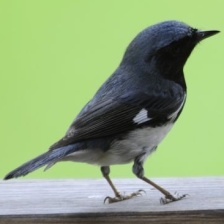
Species: BLACK THROATED WARBLER
Scientific name: SETOPHAGA CAERULESCENS